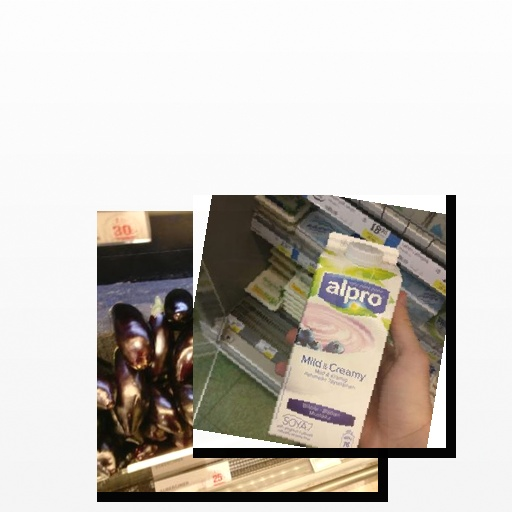
Food items: blueberry_soyghurt, eggplant